Dufferin station

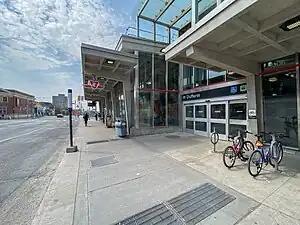
Southbound entrance and exit

Dufferin is a subway station on Line 2 Bloor–Danforth of the Toronto subway in Toronto, Ontario, Canada. It is located at Dufferin Street just north of Bloor Street West. It opened in 1966 as part of the original segment of the subway line.